Triptych (philately)

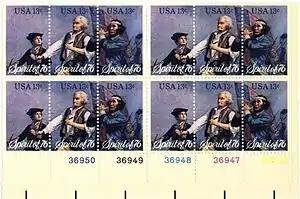
A plate block of 12 stamps showing four sets of the 1976 "Spirit of '76" triptych postage stamps.

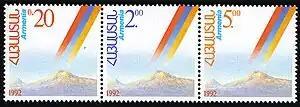
The first stamps issued by the new Republic of Armenia in 1992 were se-tenant in nature, but would not normally be denoted as a "triptych" because the three stamps, although different and thematically related, do not make a complete single design.

A triptych is a philatelic term (from the Greek: "three" + "fold") which was borrowed from the art world and having the same meaning: a set of three panels hinged together. It is used to describe three se-tenant postage stamps of related design that make up a complete single design.